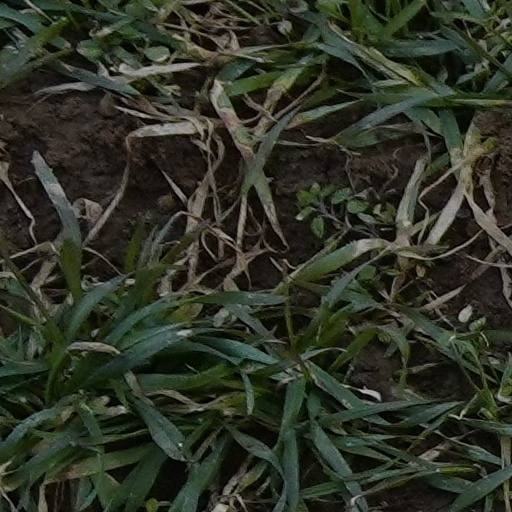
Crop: wheat